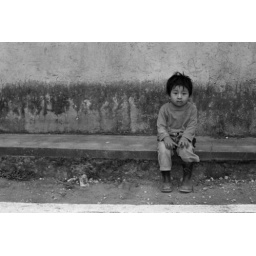
A young boy sits on a road washed out by the floods.